Laudabiliter

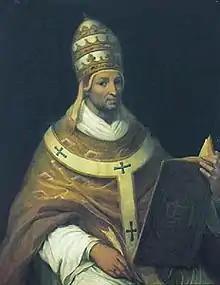
Pope John XXII

However, Curtis in his "History of Ireland" suggests that Henry was at this time in May 1172 reconciled with the Papacy. Father Burke notes that Alexander's letter carried the date 1172 and asked whether it is likely that the Pope would have given a letter to Henry, asking him to take care of the Church and put everything in order.